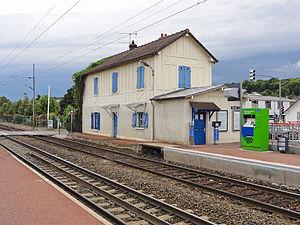
La gare de Champagne-sur-Oise (Val-d'Oise).
La gare de Champagne-sur-Oise est une gare ferroviaire française de la ligne de Pierrelaye à Creil, située sur le territoire de la commune de Champagne-sur-Oise, dans le département du Val-d'Oise, en région Île-de-France.